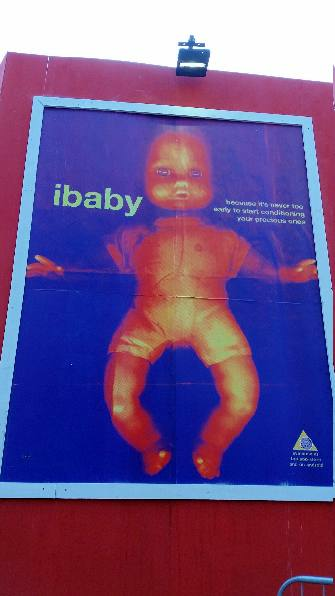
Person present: No